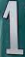
Number: 1